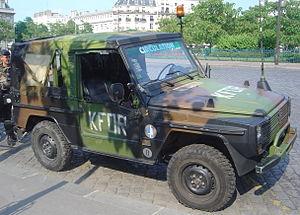
La Force pour le Kosovo est une force armée multinationale mise en œuvre par l'OTAN dans le Kosovo, sur mandat du Conseil de sécurité des Nations unies, afin d'assurer un environnement sûr et sécurisé et de garantir la liberté de mouvement. La KFor est placée sous le commandement d'un officier général d'un pays membre de l’OTAN.
Le 25ᵉ régiment du génie de l'air est un régiment de l'Armée de terre de l'arme du Génie, employé par l’Armée de l'air qui en loue les compétences. Le régiment est basé à Istres a proximité de la Base Aérienne 125. C'est aujourd’hui le dernier régiment du Génie de l'Air.